North West Sutherland National Scenic Area

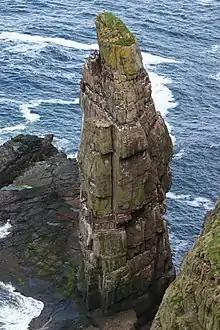
A small sea stack on Handa Island.

There are two Special Protection Areas (SPAs) and two Special Areas of Conservation (SACs) within or overlapping with the NSA: